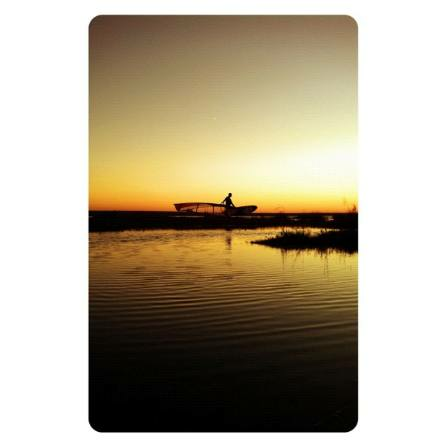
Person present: No